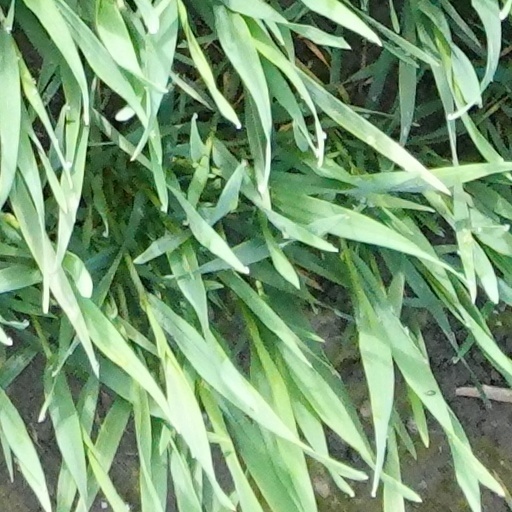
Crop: wheat